Italian irredentism in Malta

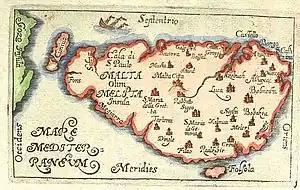
Map of Malta in the 16th century, when Italian was declared the official language by the Knights of Malta

Until the end of the 18th century Malta's fortunes—political, economic, religious, cultural—were closely tied with Sicily's. Successive waves of immigration from Sicily and Italy strengthened these ties and increased the demographic similarity. Italian was Malta's language of administration, law, contracts and public records, Malta's culture was similar to Italy's, Malta's nobility was originally composed of Italian families who had moved to Malta mainly in the 13th century and the Maltese Catholic Church was suffragan of the Archdiocese of Palermo.